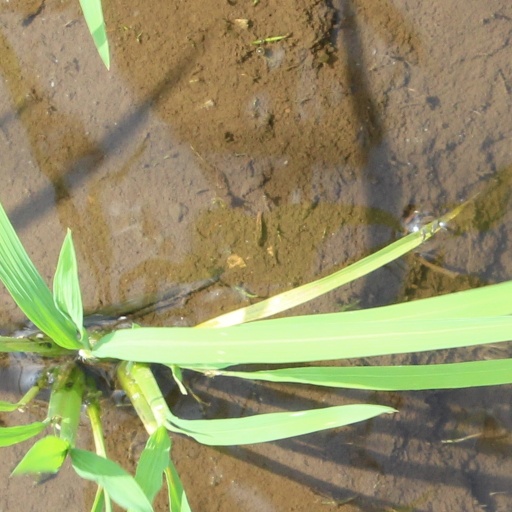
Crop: rice